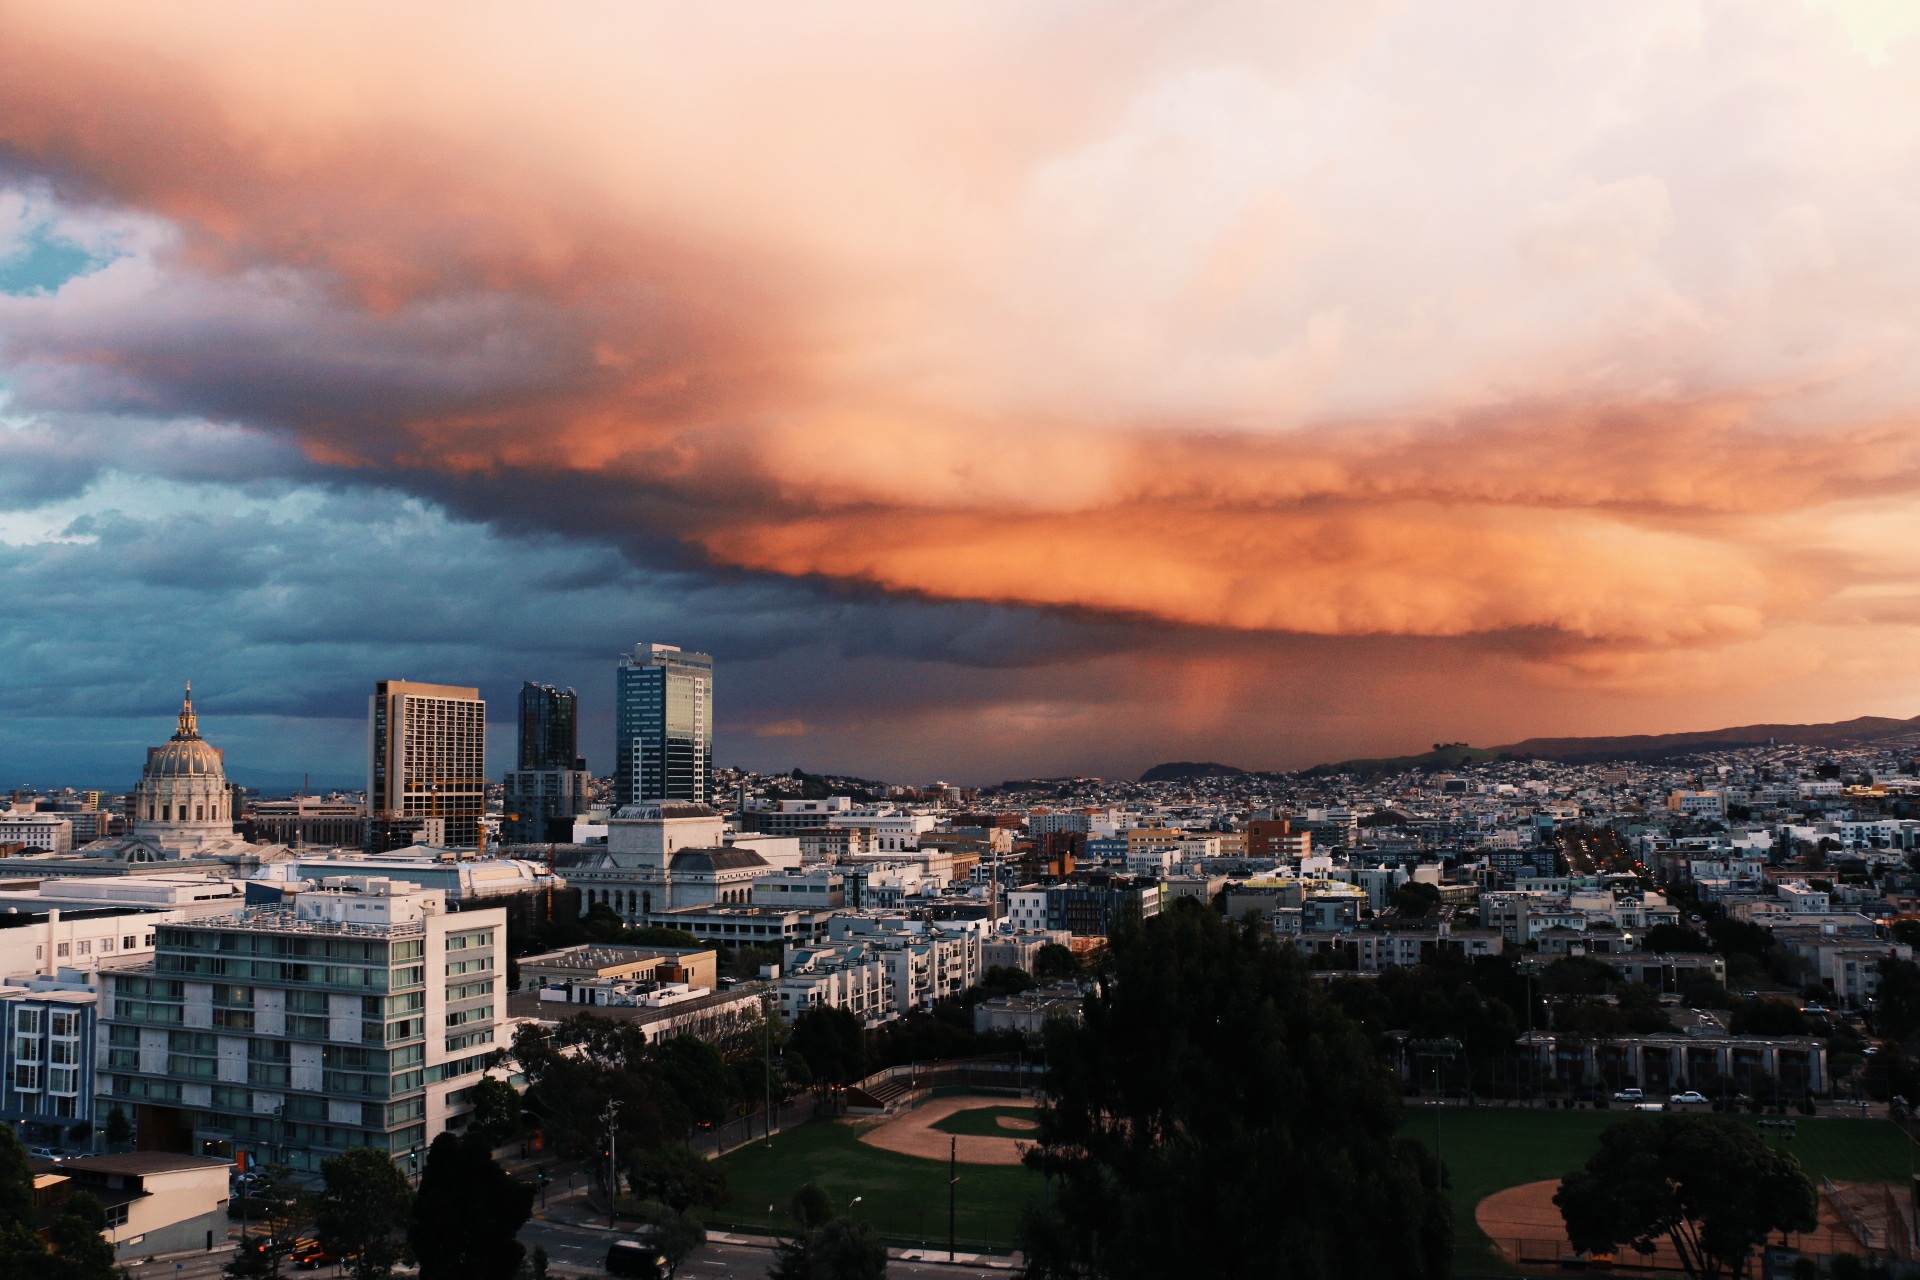
nature, horizon, cloud, sky, sunset, skyline, morning, view, dawn, city, atmosphere, skyscraper, urban, cityscape, panorama, downtown, dusk, environment, evening, weather, storm, cloudscape, thunder, clouds, thunderstorm, dramatic, metropolis, severe, menacing, approaching, meteorology, aerial photography, urban area, residential area, thunder cell, human settlement, atmosphere of earth